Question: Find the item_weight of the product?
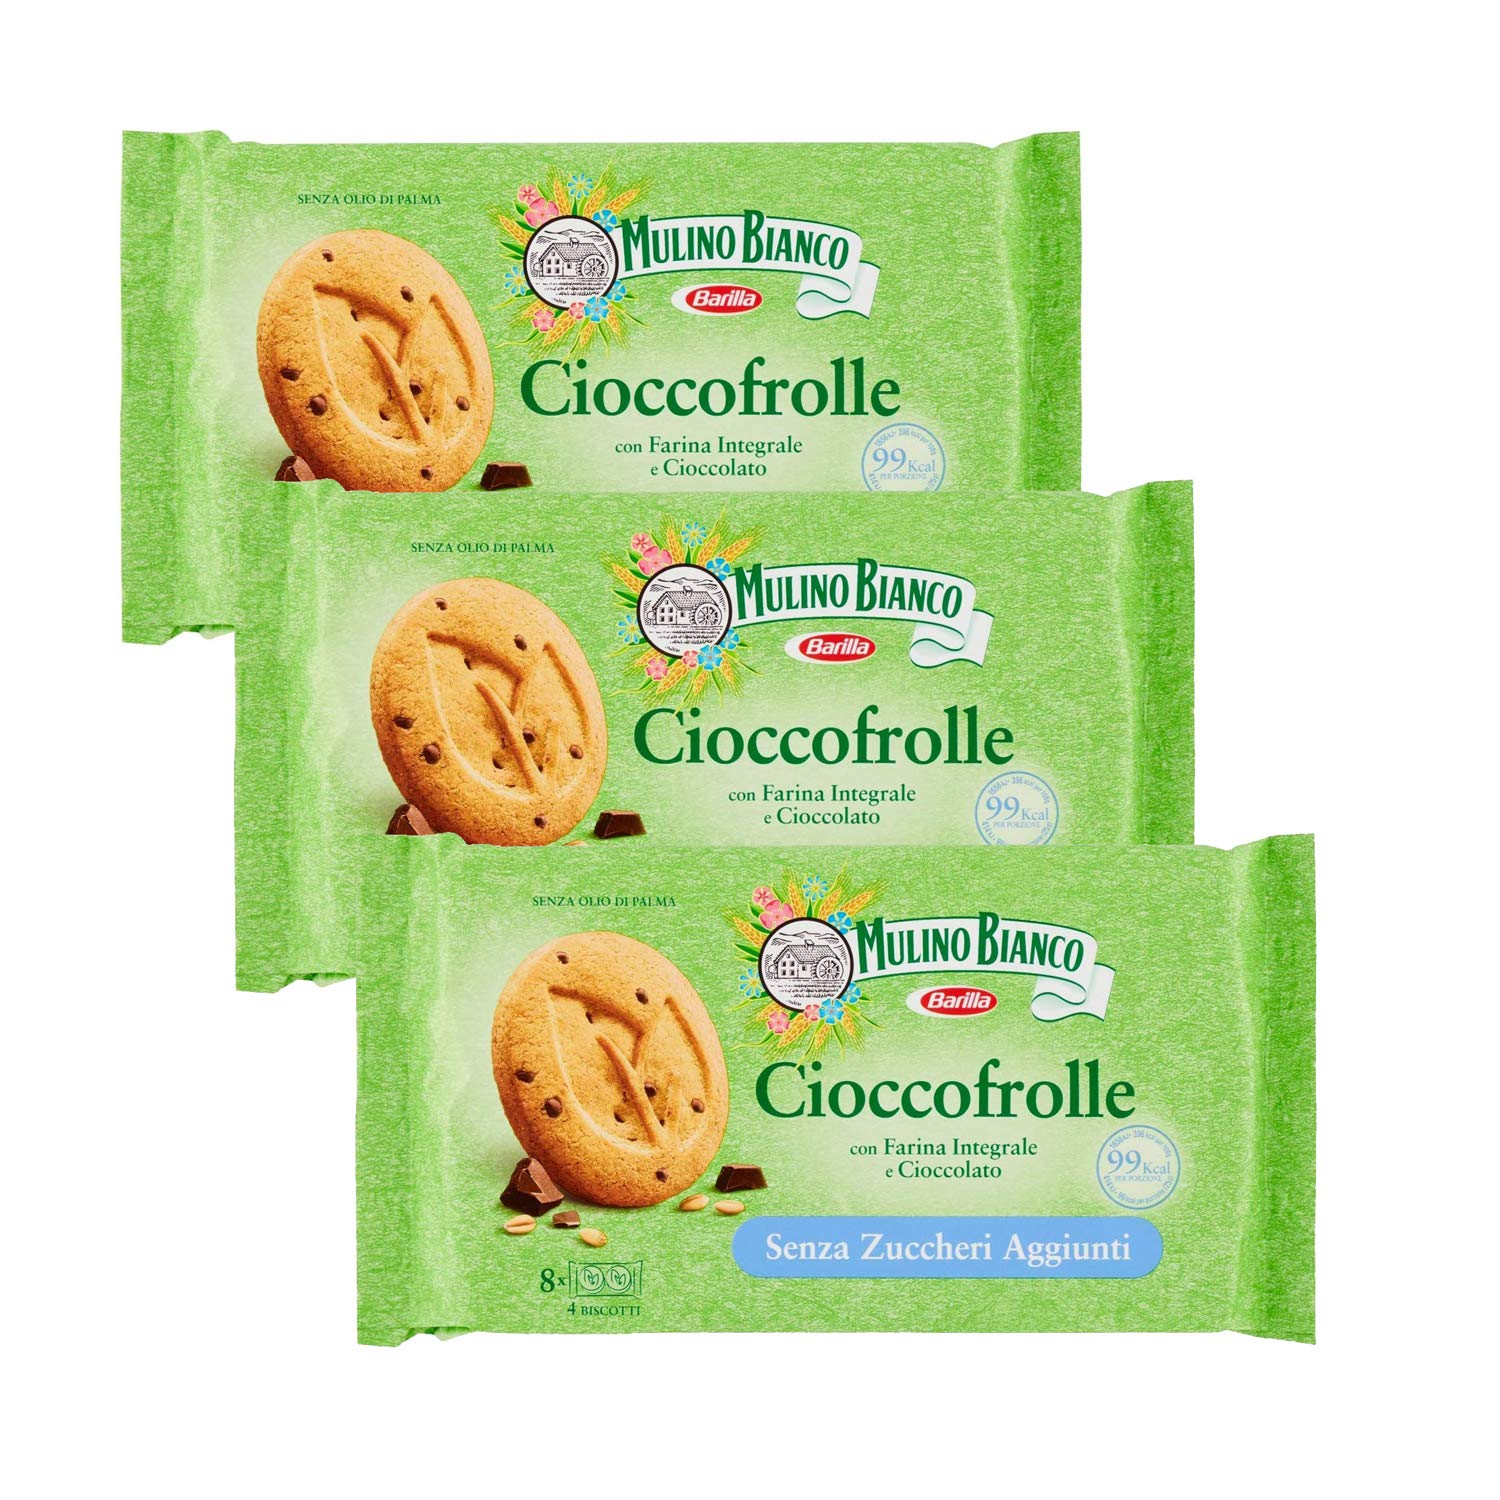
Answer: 1858.0 kilogram